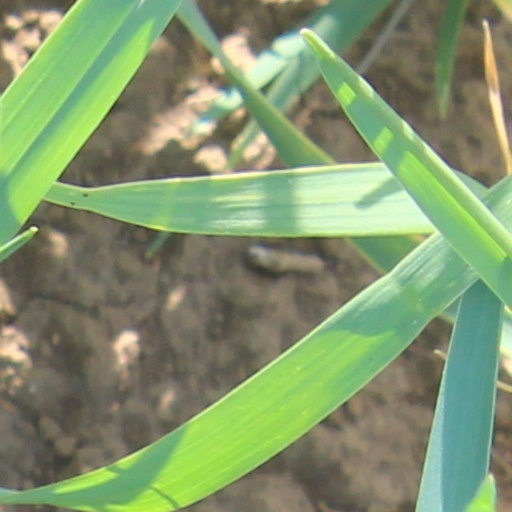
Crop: wheat